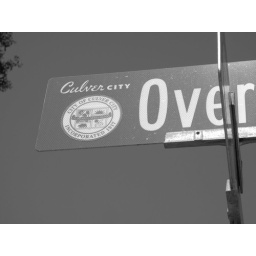
Not every street sign in Culver City has the seal on it, but it does look nice.